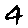
Label: 4